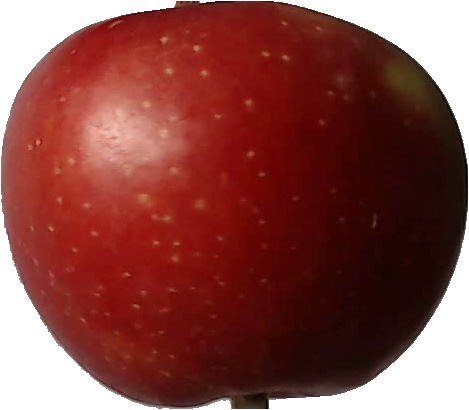
Label: apple_braeburn_1